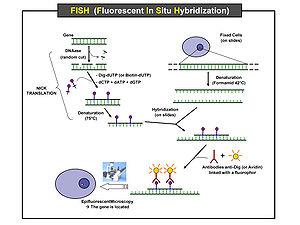
L'hybridation in situ en fluorescence est une technique de biologie moléculaire d'hybridation in situ utilisant des sondes marquées à l'aide d'un marqueur fluorescent et utilisées sur des coupes en microscopie et en imagerie moléculaire.